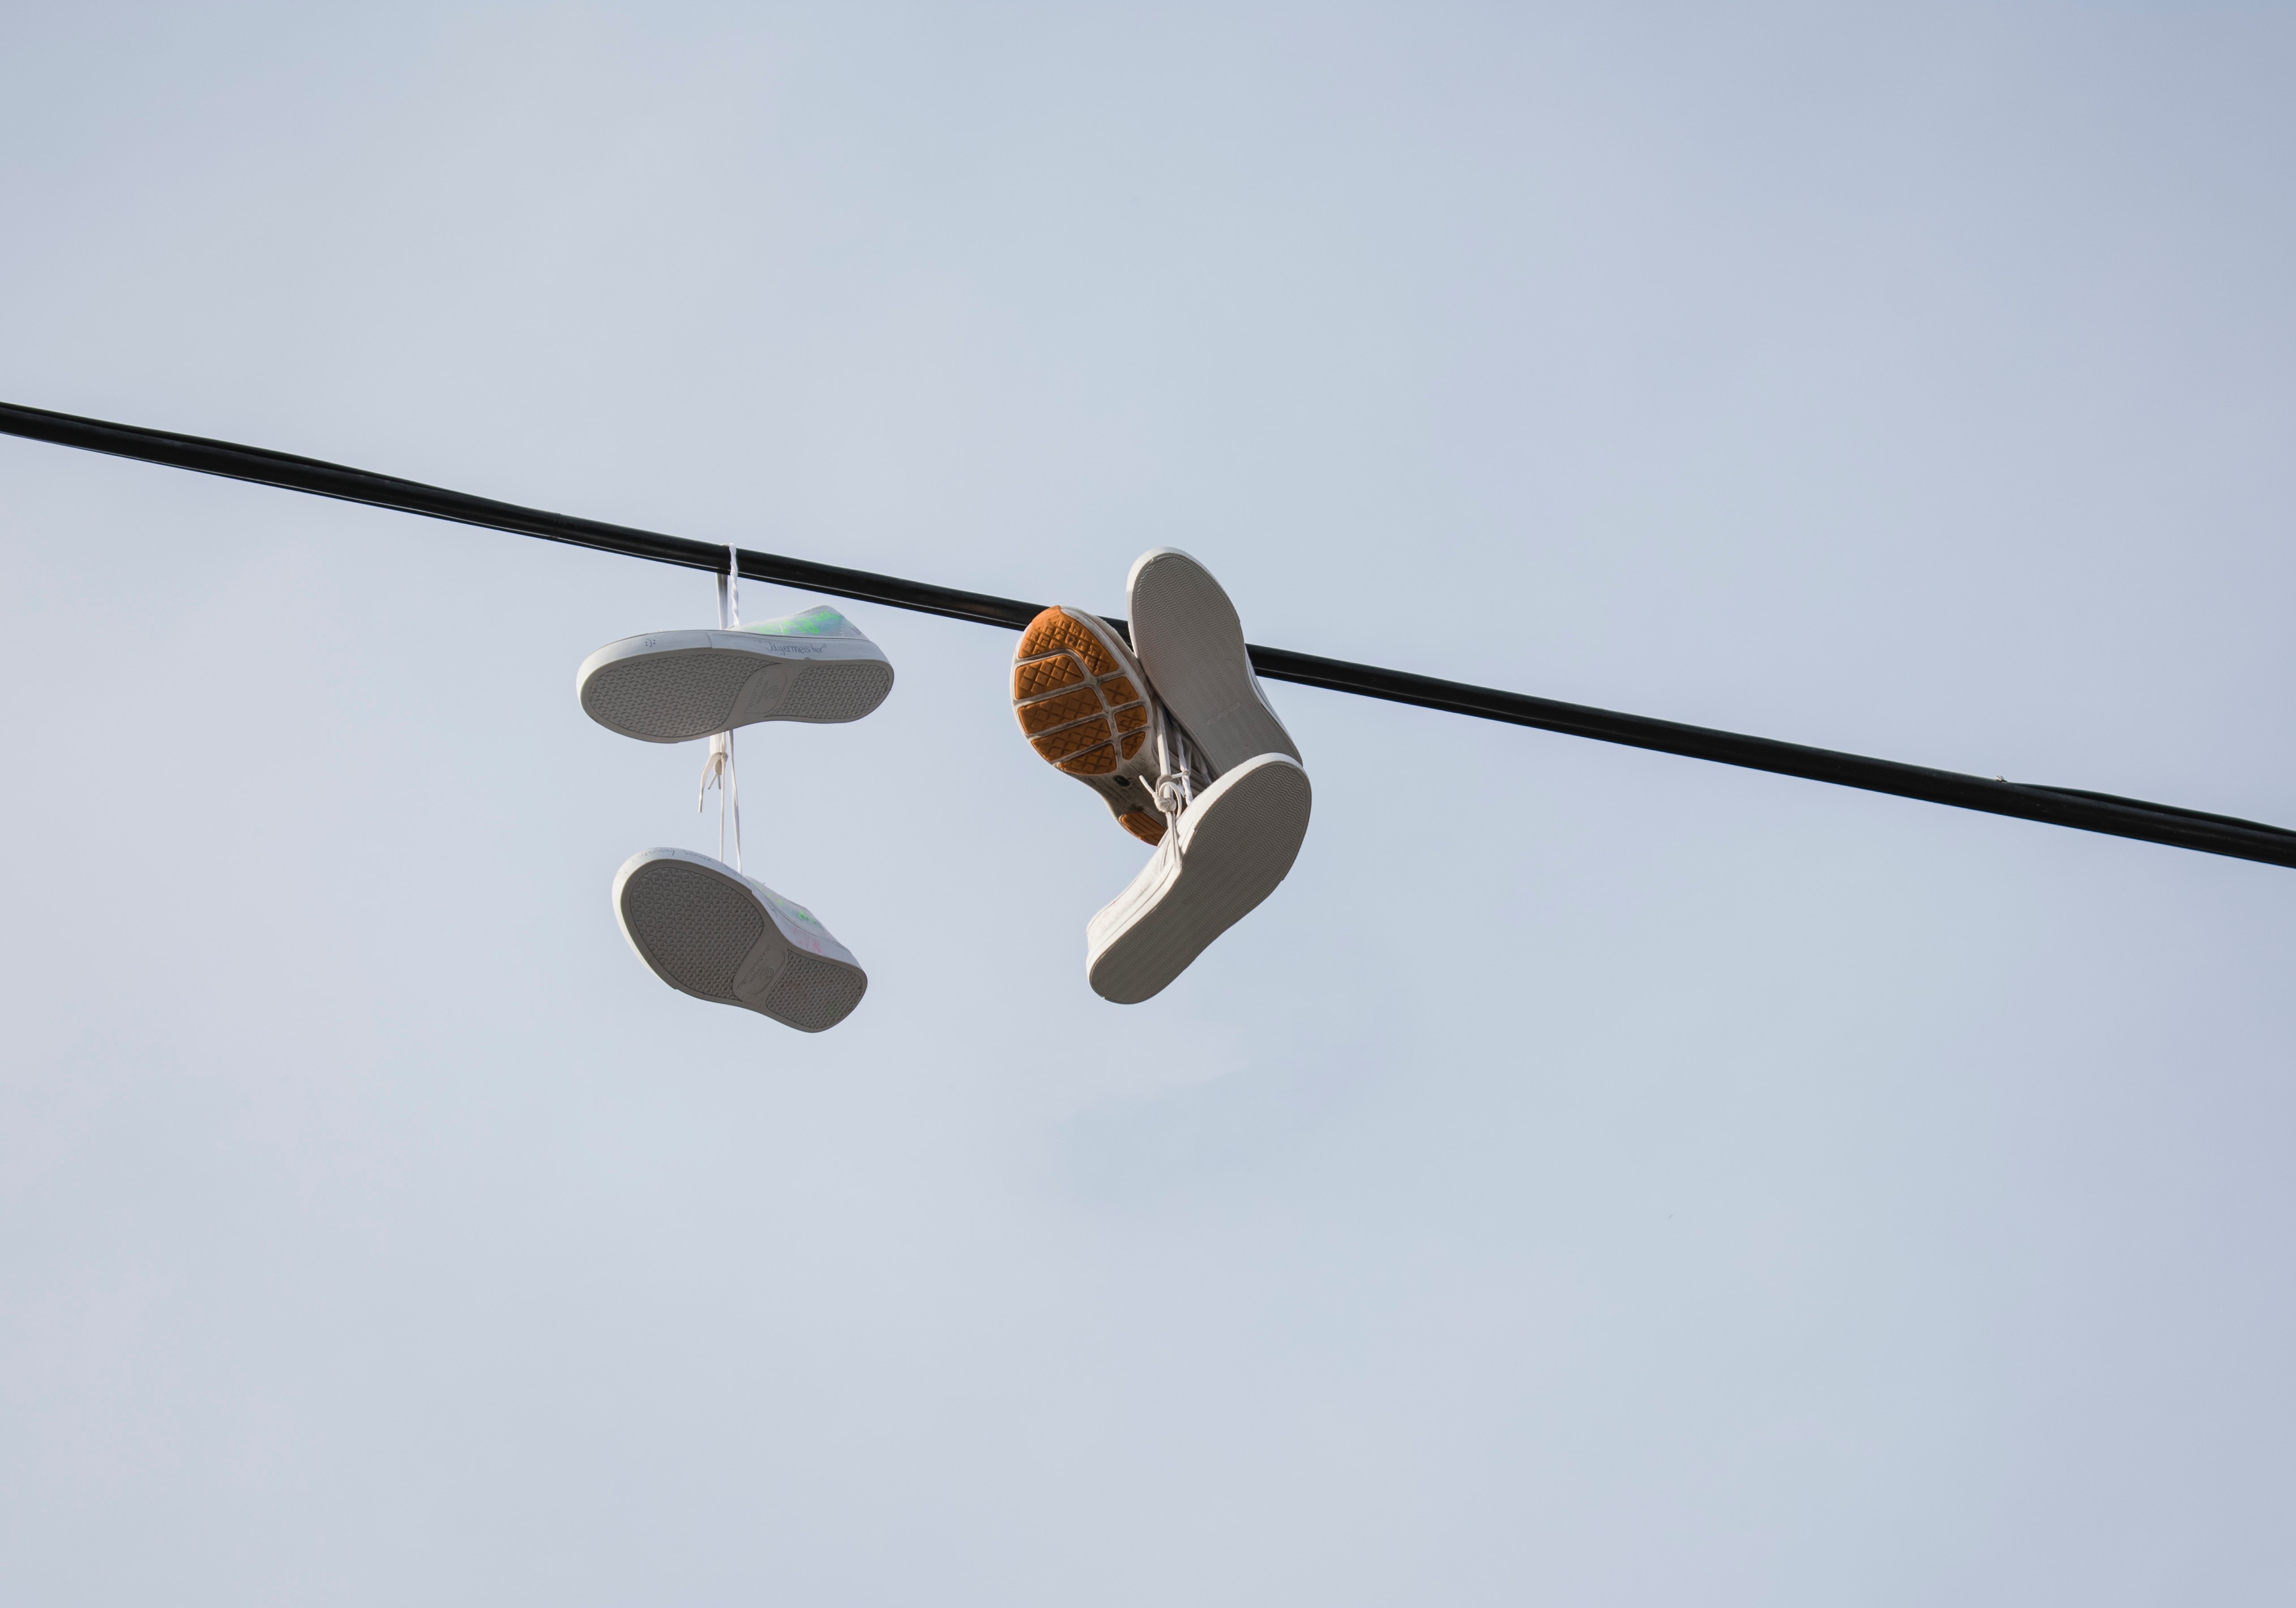
lighting, light fixture, street light, shoe, lamp